Field of Light

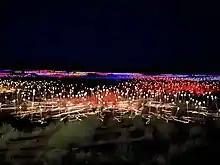
The Field of Light exhibition at Uluru

Munro made his first prototype Field of Light for London's Harvey Nichols department store. Shortly after Field of Light was exhibited at the "Brilliant!" Exhibition at the Victoria and Albert Museum in 2004, Munro developed a larger version of the installation for Long Knoll Field in Wiltshire –a field adjacent to his studio that is bisected by a public footpath. Subsequently, Munro has continued to produce site-specific iterations of the artwork in a number of places, often as one element among many within a large solo exhibition.